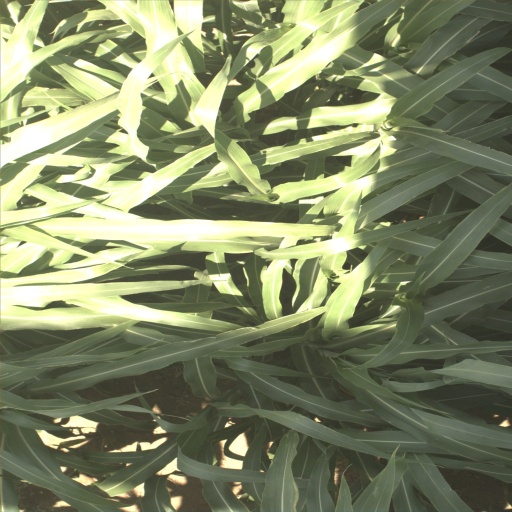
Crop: sorghum